List of films shot in Toronto

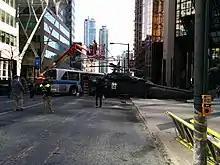
A film crew prepares a scene for the film "Suicide Squad", on Bay Street, Toronto

Film production is an industry in the Greater Toronto Area, with the City of Toronto being colloquially referred to as Hollywood North. The city is home to a number of film production companies, as well as Canada's largest film studio, Pinewood Toronto Studios.